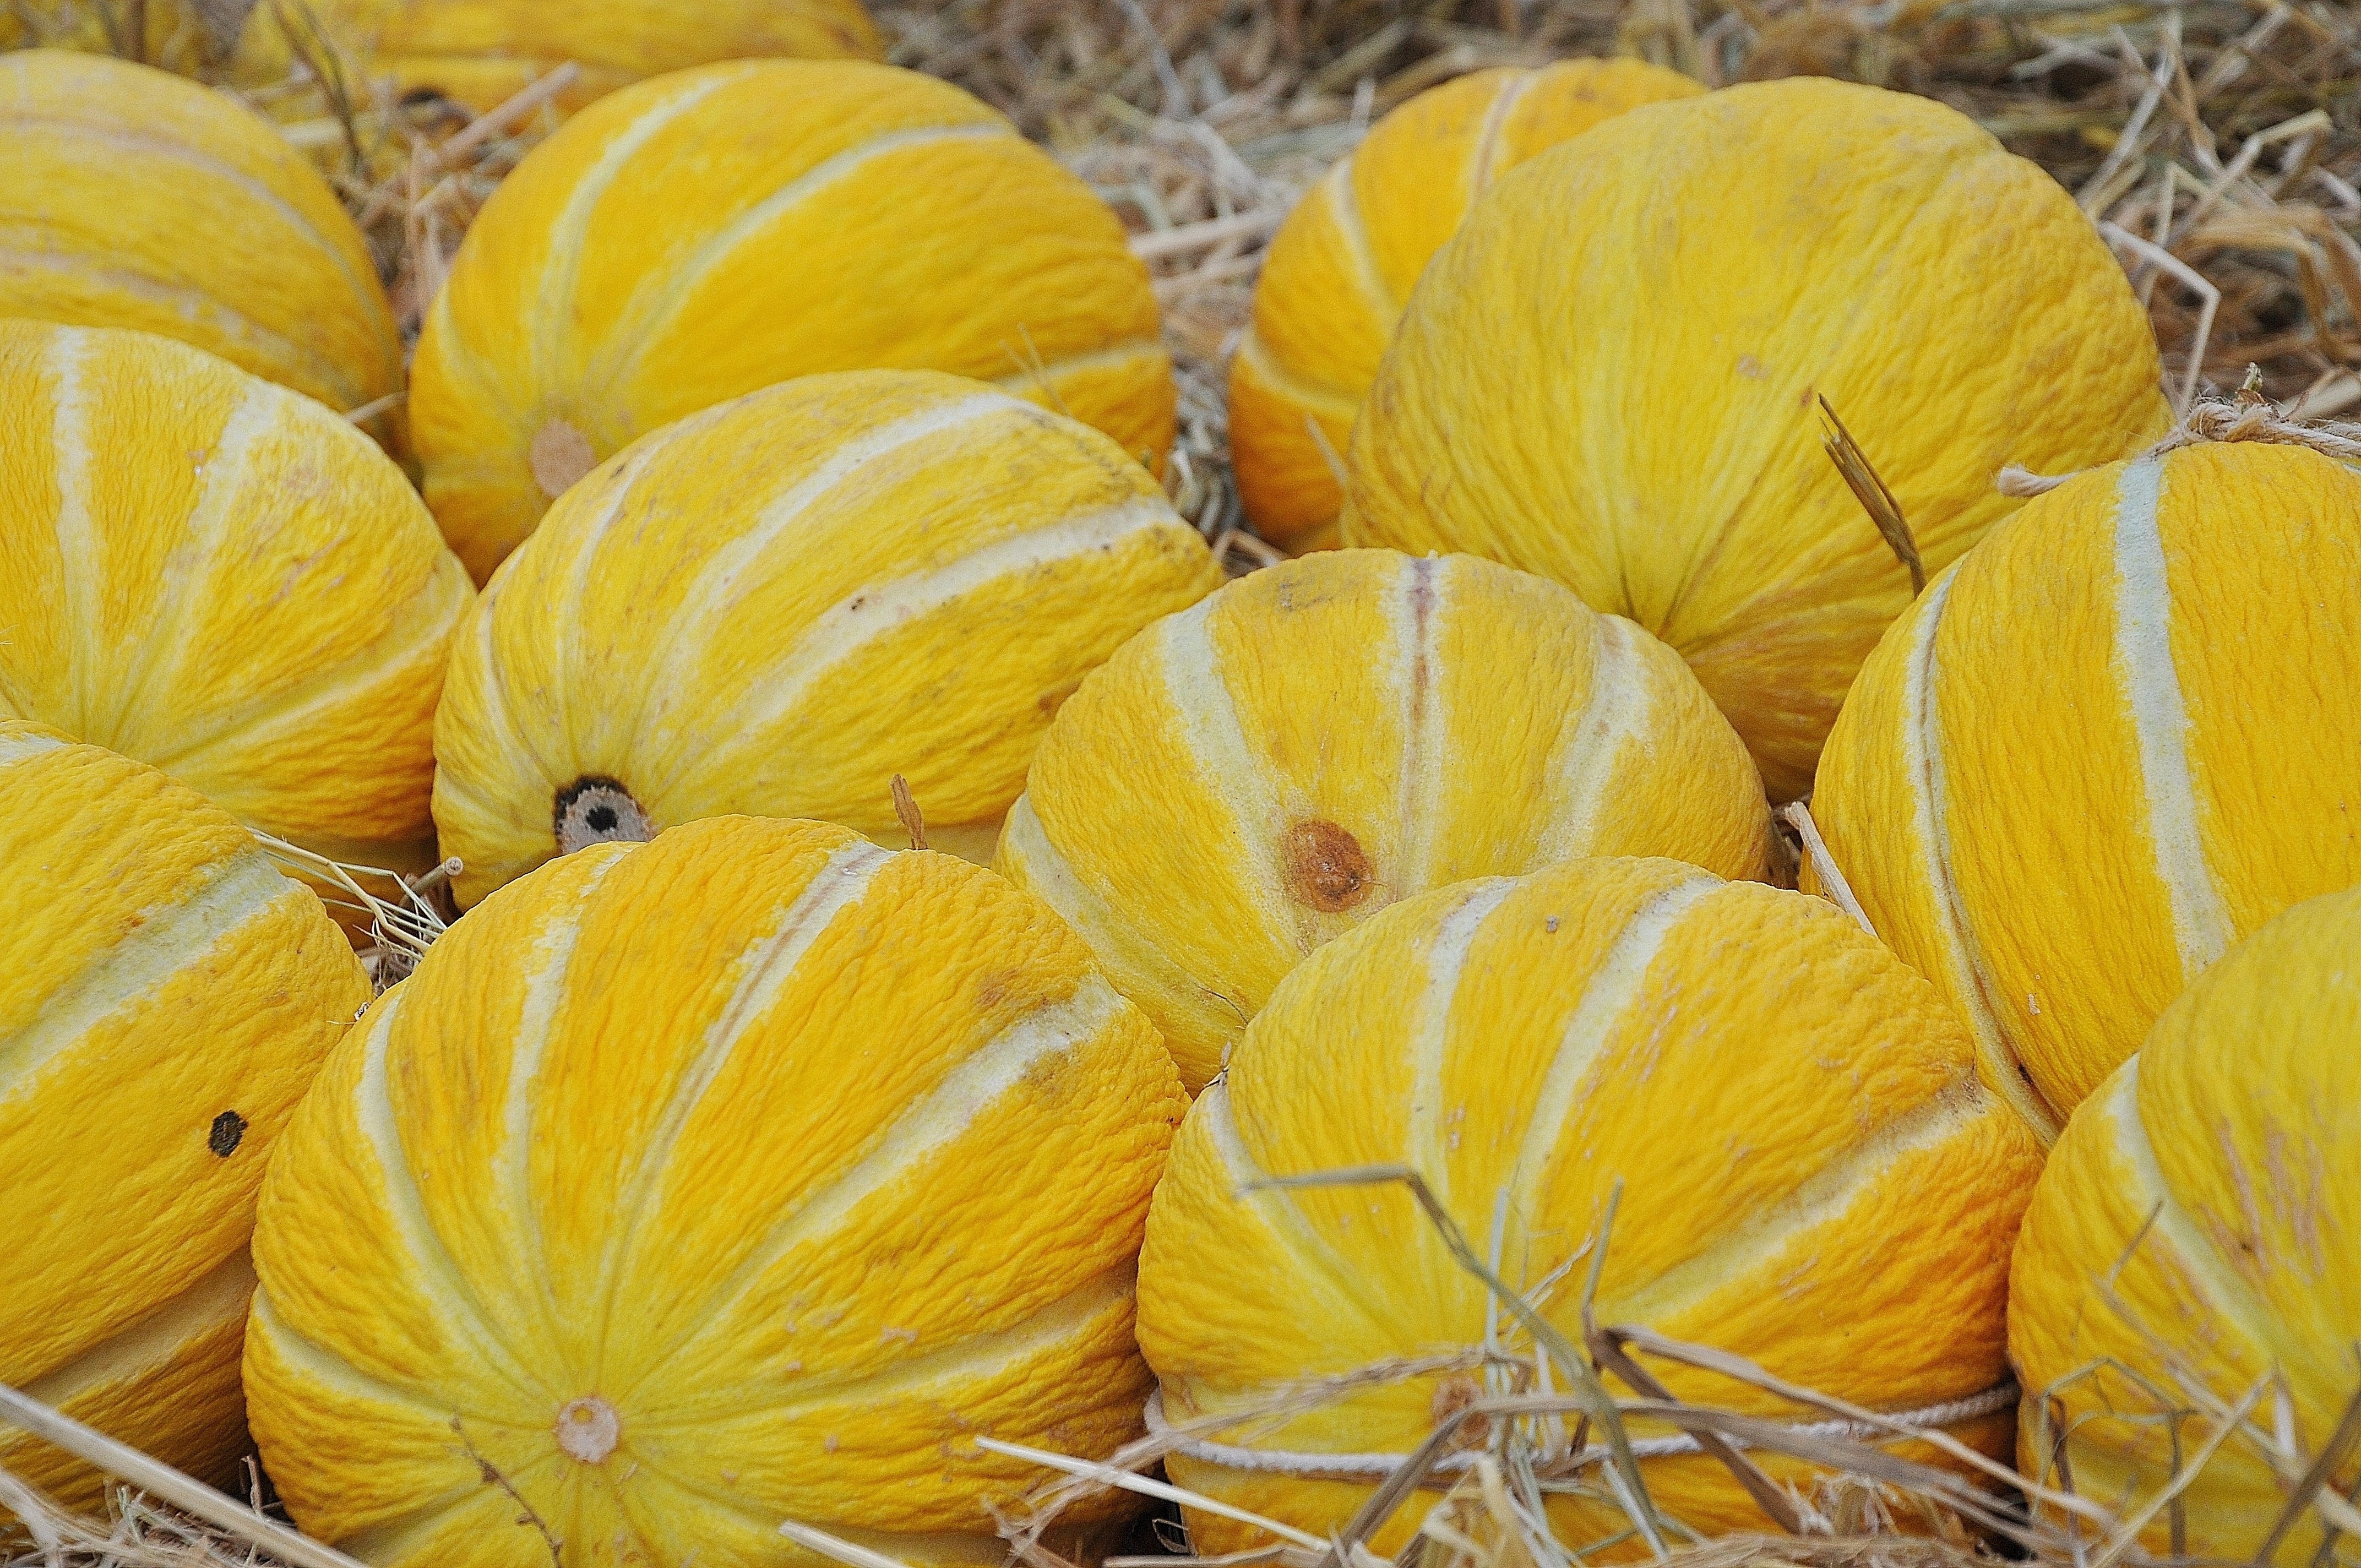
yellow, winter squash, fruit, plant, vegetable, calabaza, food, pumpkin, cucurbita, local food, cucumber, gourd, and melon family, produce, vegetarian food